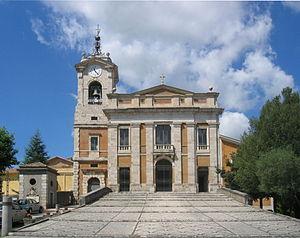
La cocathédrale San Paolo est une basilique religieuse et la cathédrale de la ville d'Alatri, dans la province du Latium en Italie. Elle en était la cathédrale jusqu'au 30 septembre 1986, quand elle est devenue cocathédrale du diocèse d'Anagni-Alatri.
La liste suivante recense les cathédrales en Italie.